Armentières

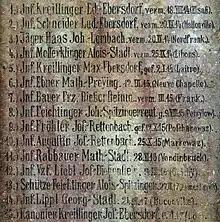
Detail of the war memorial in Preying, Bavaria naming "Schütze Alois Feichtinger" as killed at Armentières, 27 February 1917

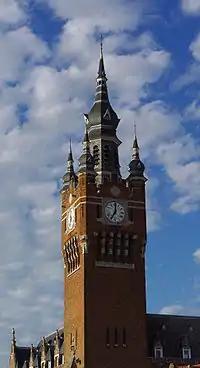
The Belfry of Armentières

The belfry of Armentières was inscribed on the UNESCO World Heritage List in 2005 as part of the Belfries of Belgium and France site, and in recognition of their influence in the rise of municipal power in Europe. The belfry, just like the nearing city hall was designed by the architect Louis Marie Cordonnier and is open for visitors and tourists.